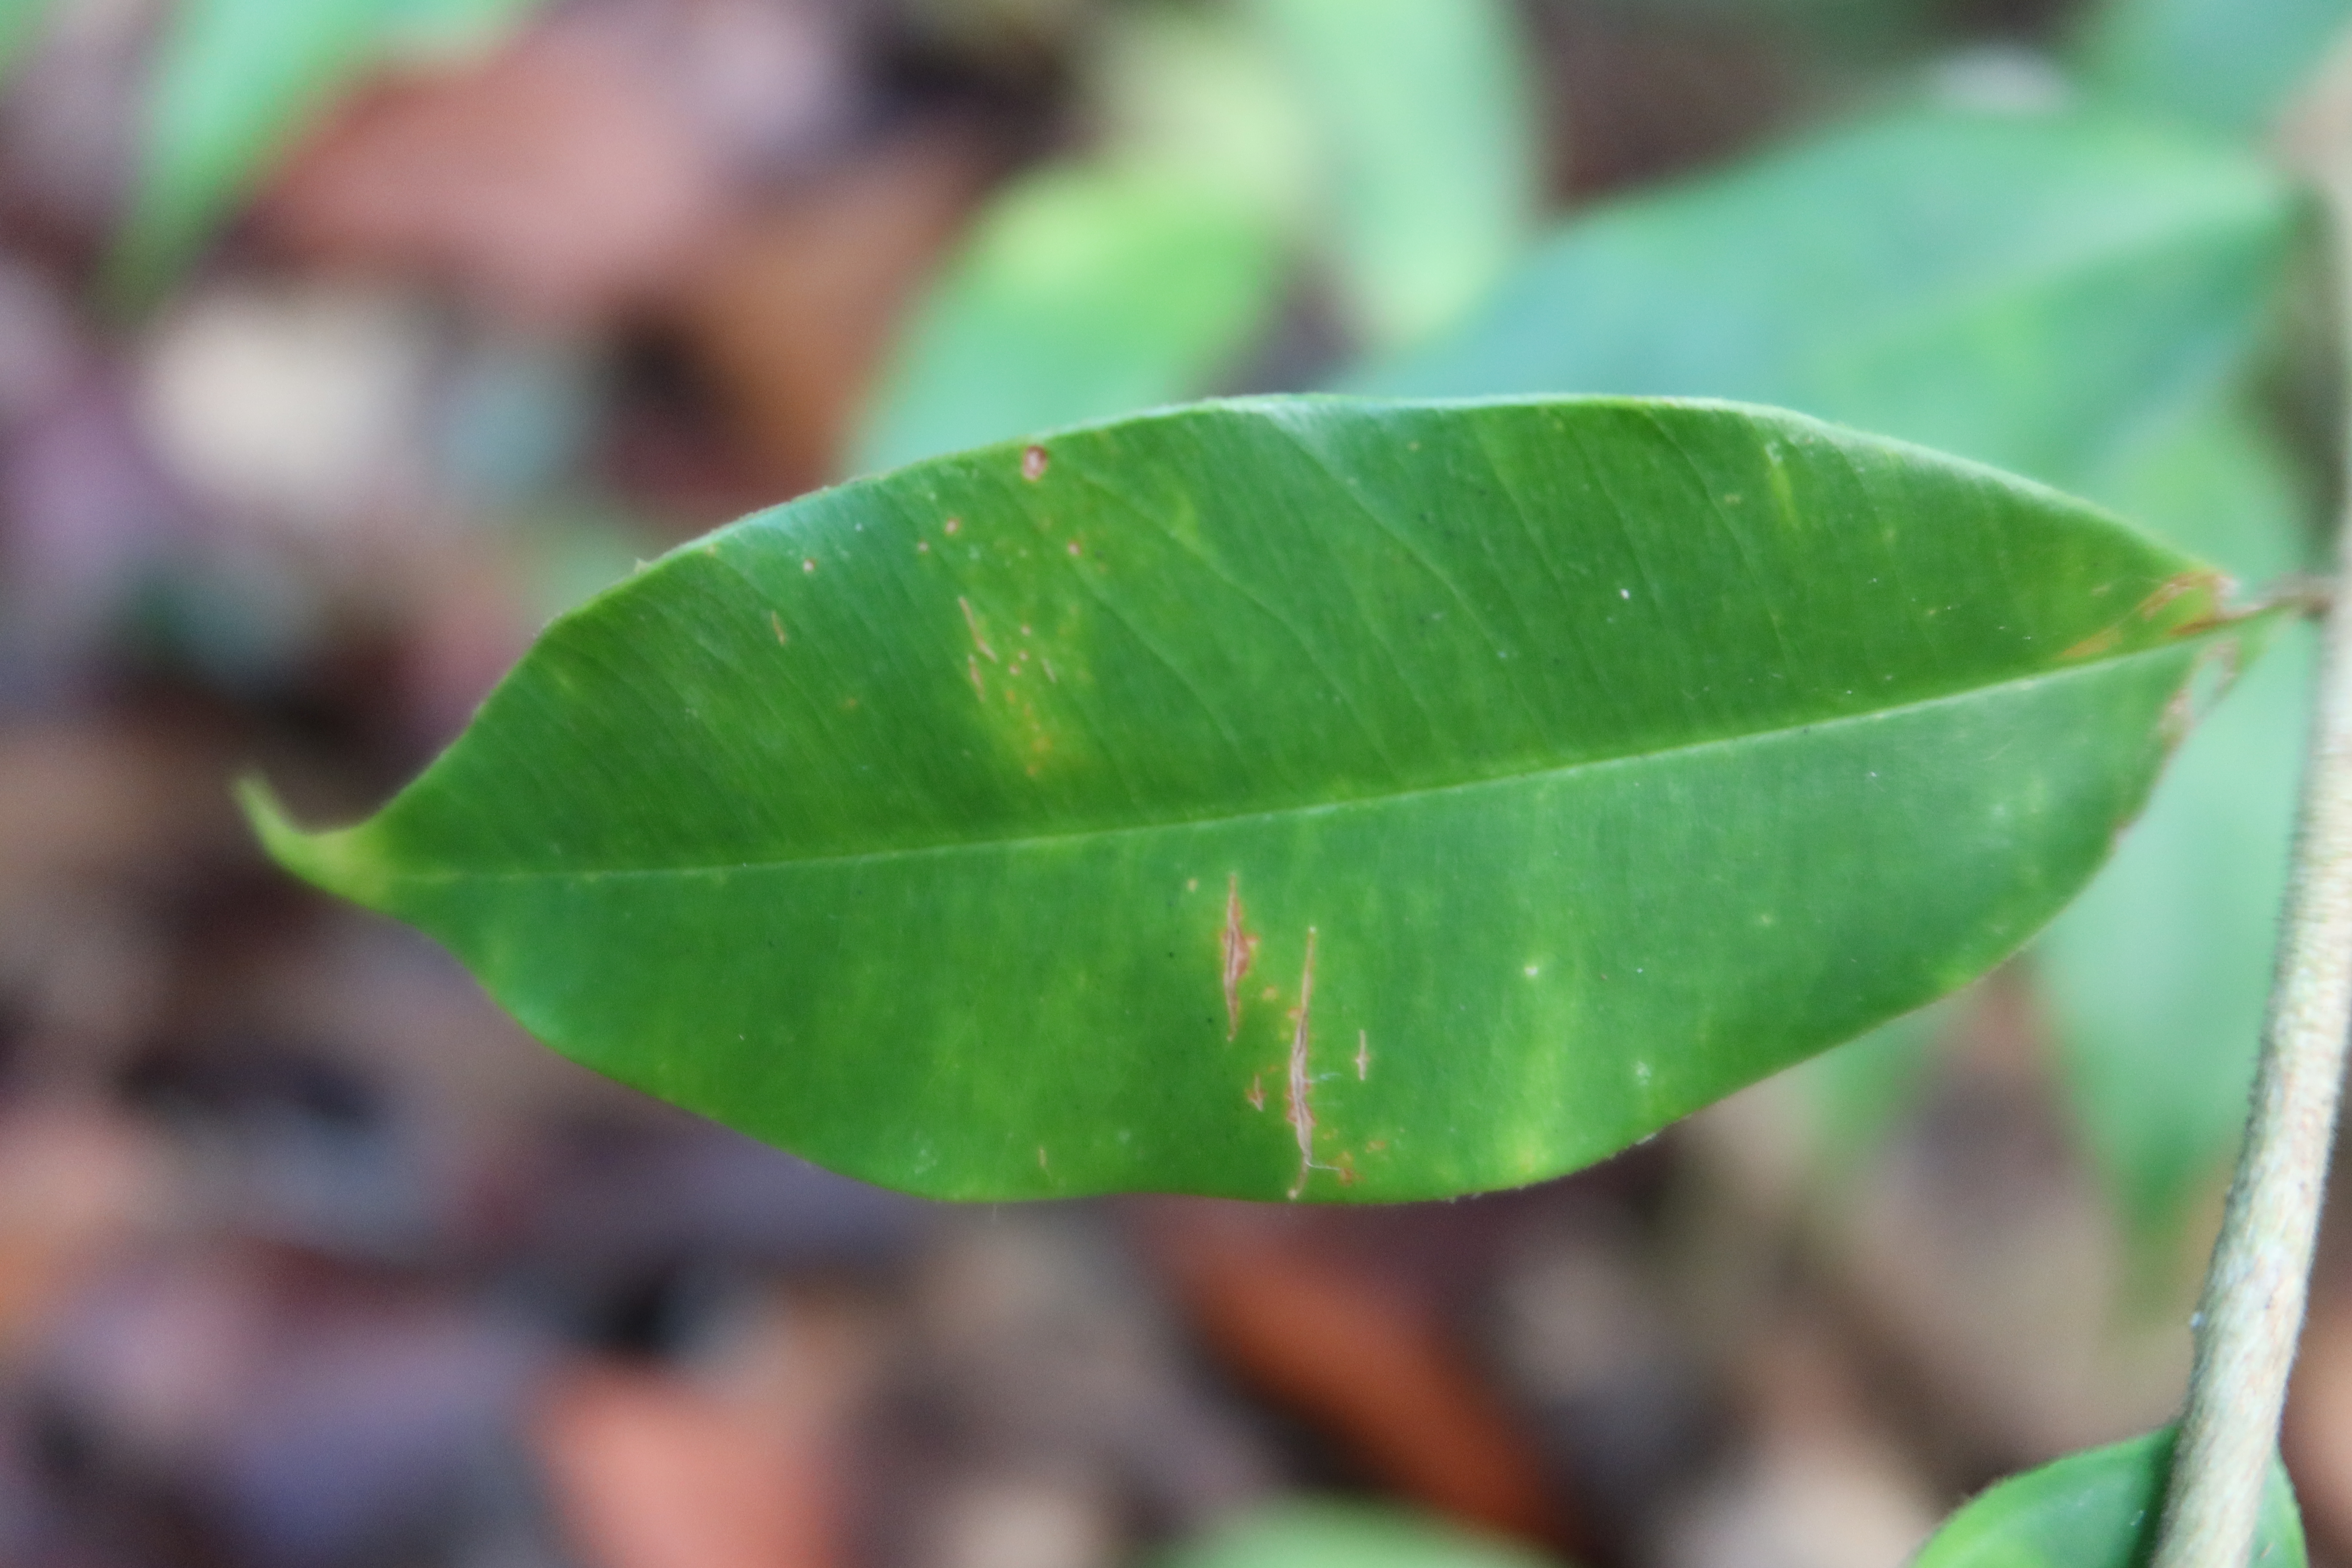
Label: Brown spots